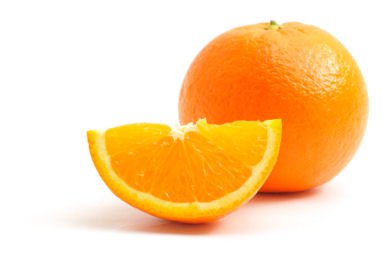
Label: Orange